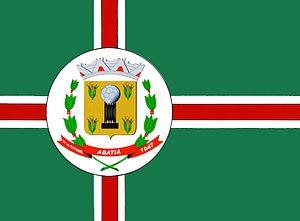
Drapeau de la municipalité de Abatiá, État de Paraná, Brésil. Italiano: Bandiera del comune di Abatiá, Stato di Paraná, Brasile.
La « croix scandinave » est un motif se retrouvant sur les drapeaux de certains pays nordiques, bien qu'on puisse les trouver aussi sur des drapeaux d'autres pays ou régions du monde.